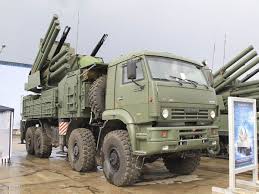
Label: Air Defense